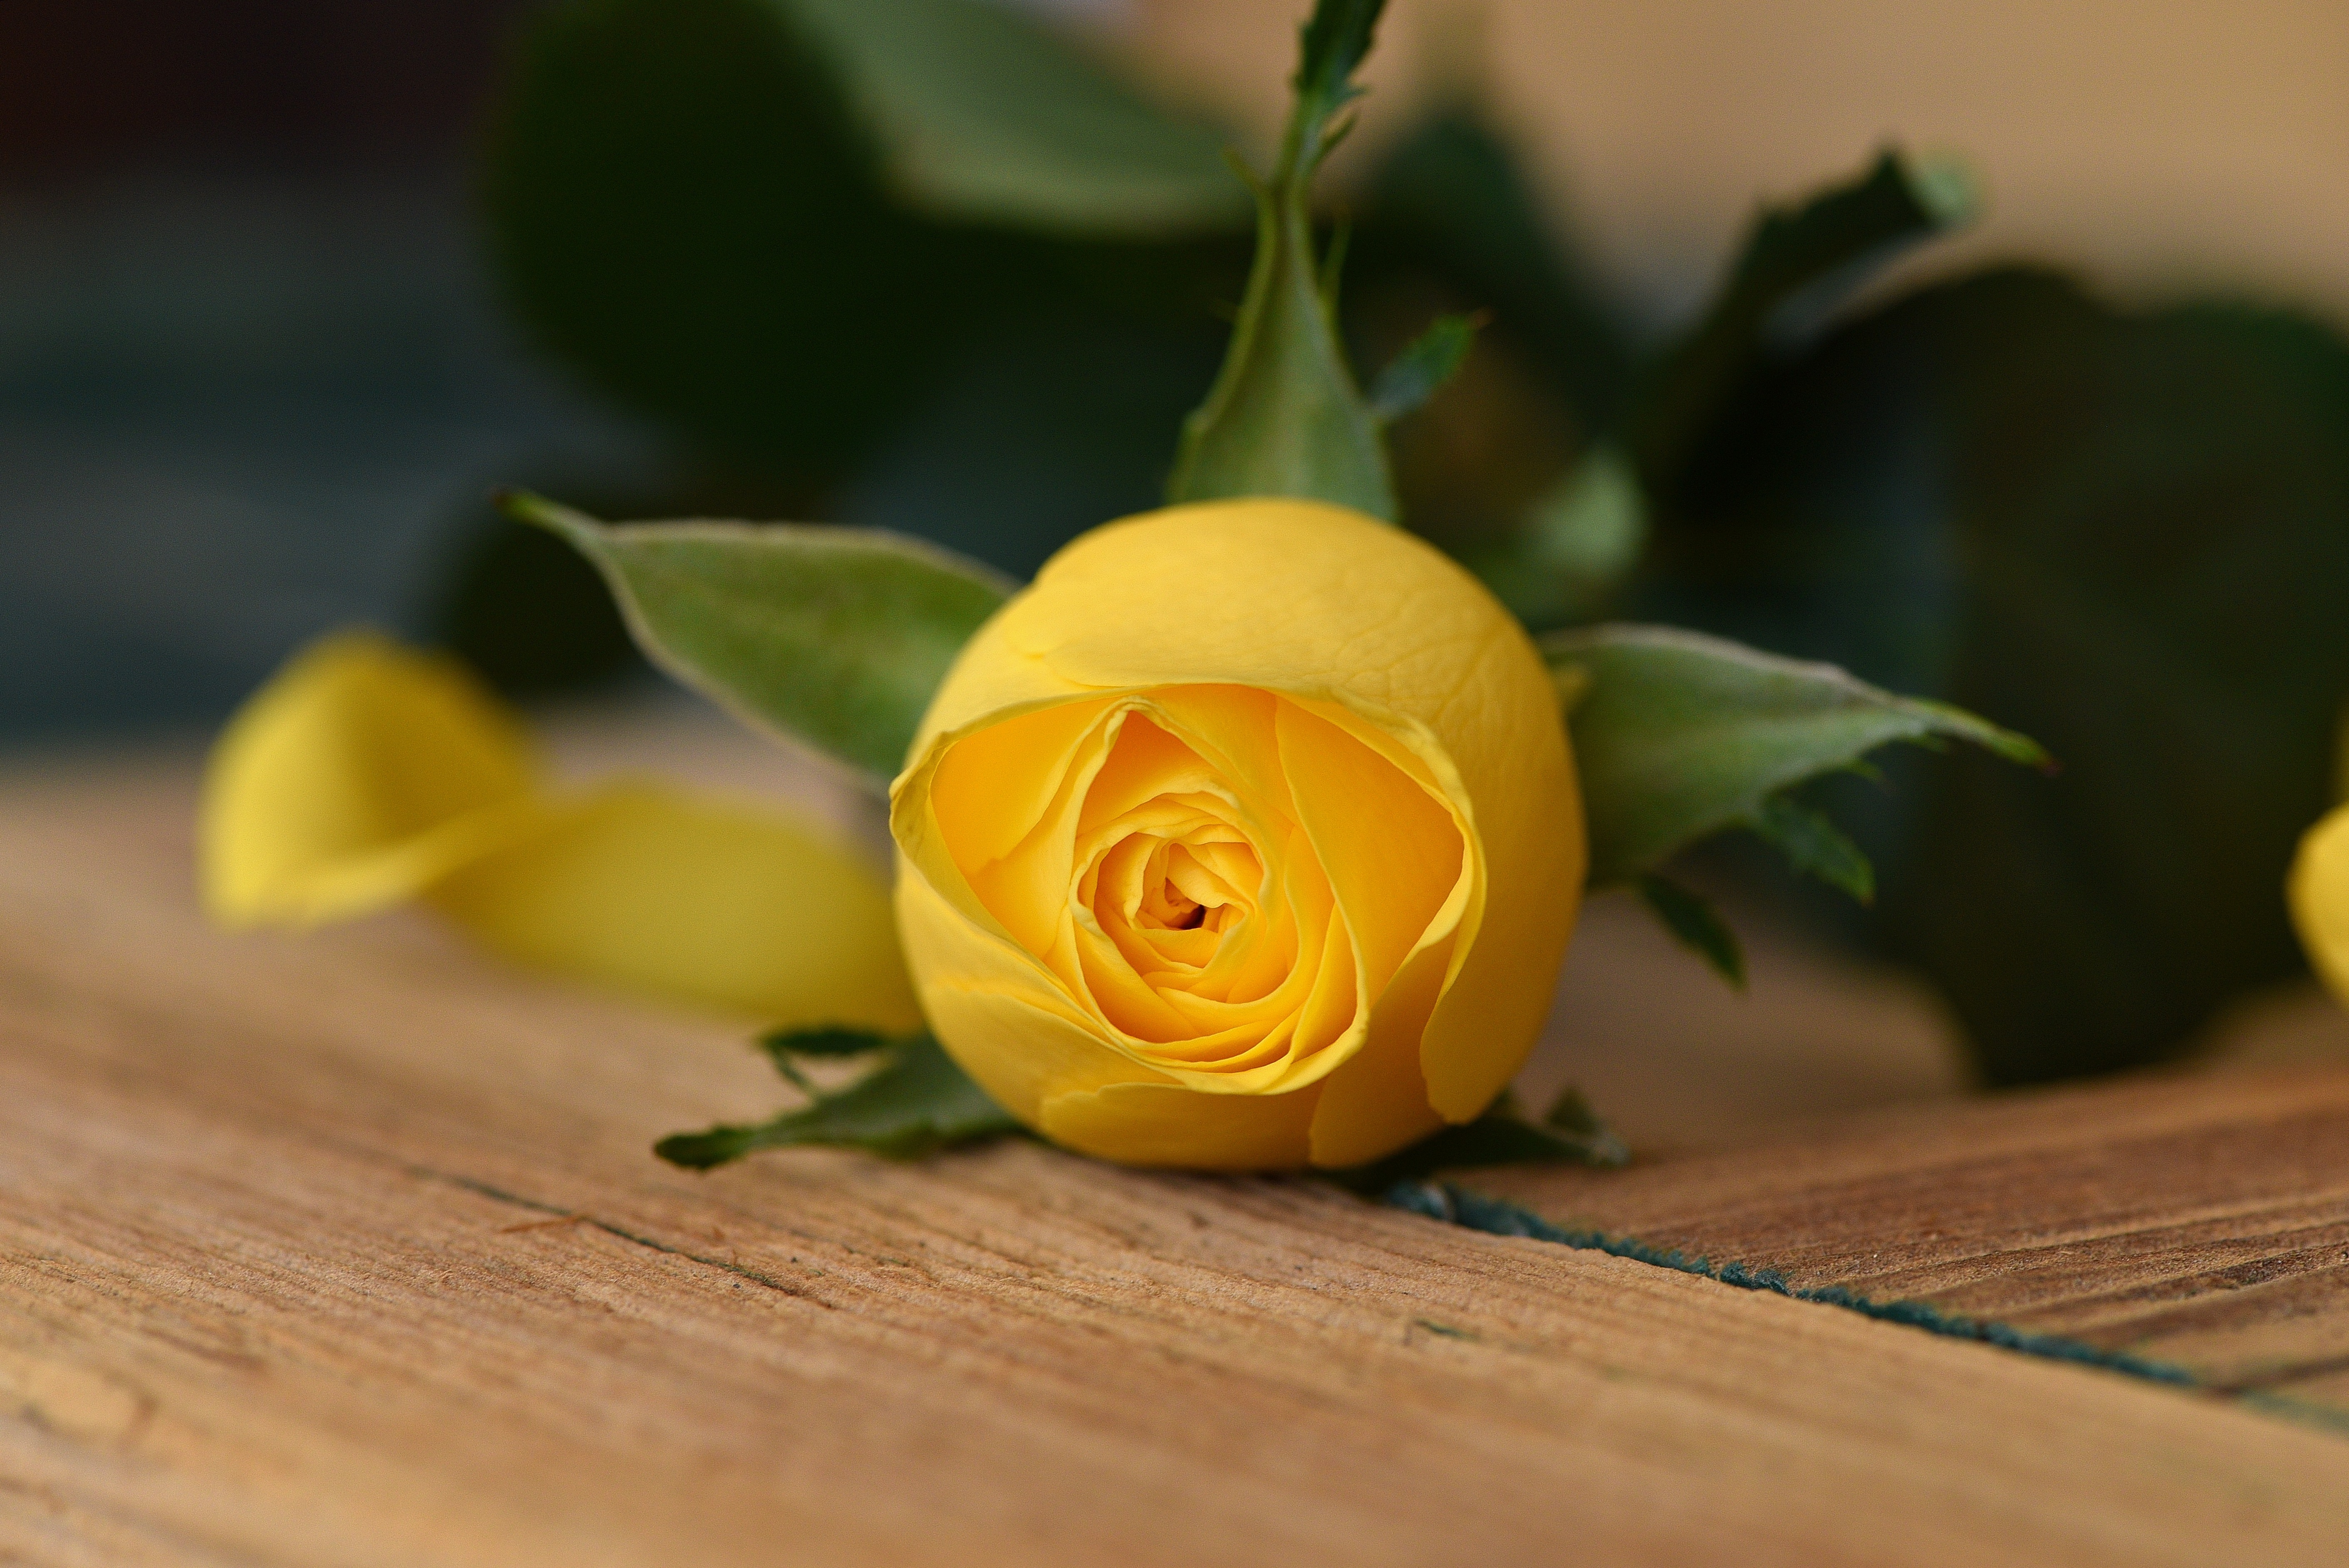
blossom, plant, wood, fruit, leaf, flower, petal, bloom, rose, food, produce, yellow, close, flora, yellow flower, close up, closed, floristry, macro photography, flowering plant, schnittblume, flower bouquet, land plant